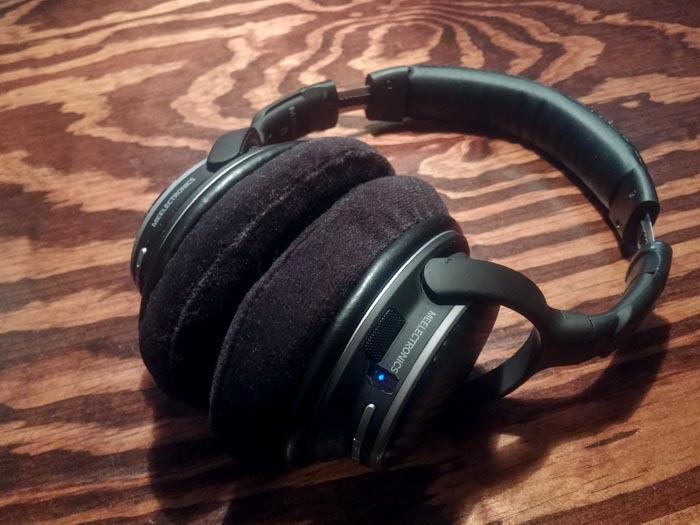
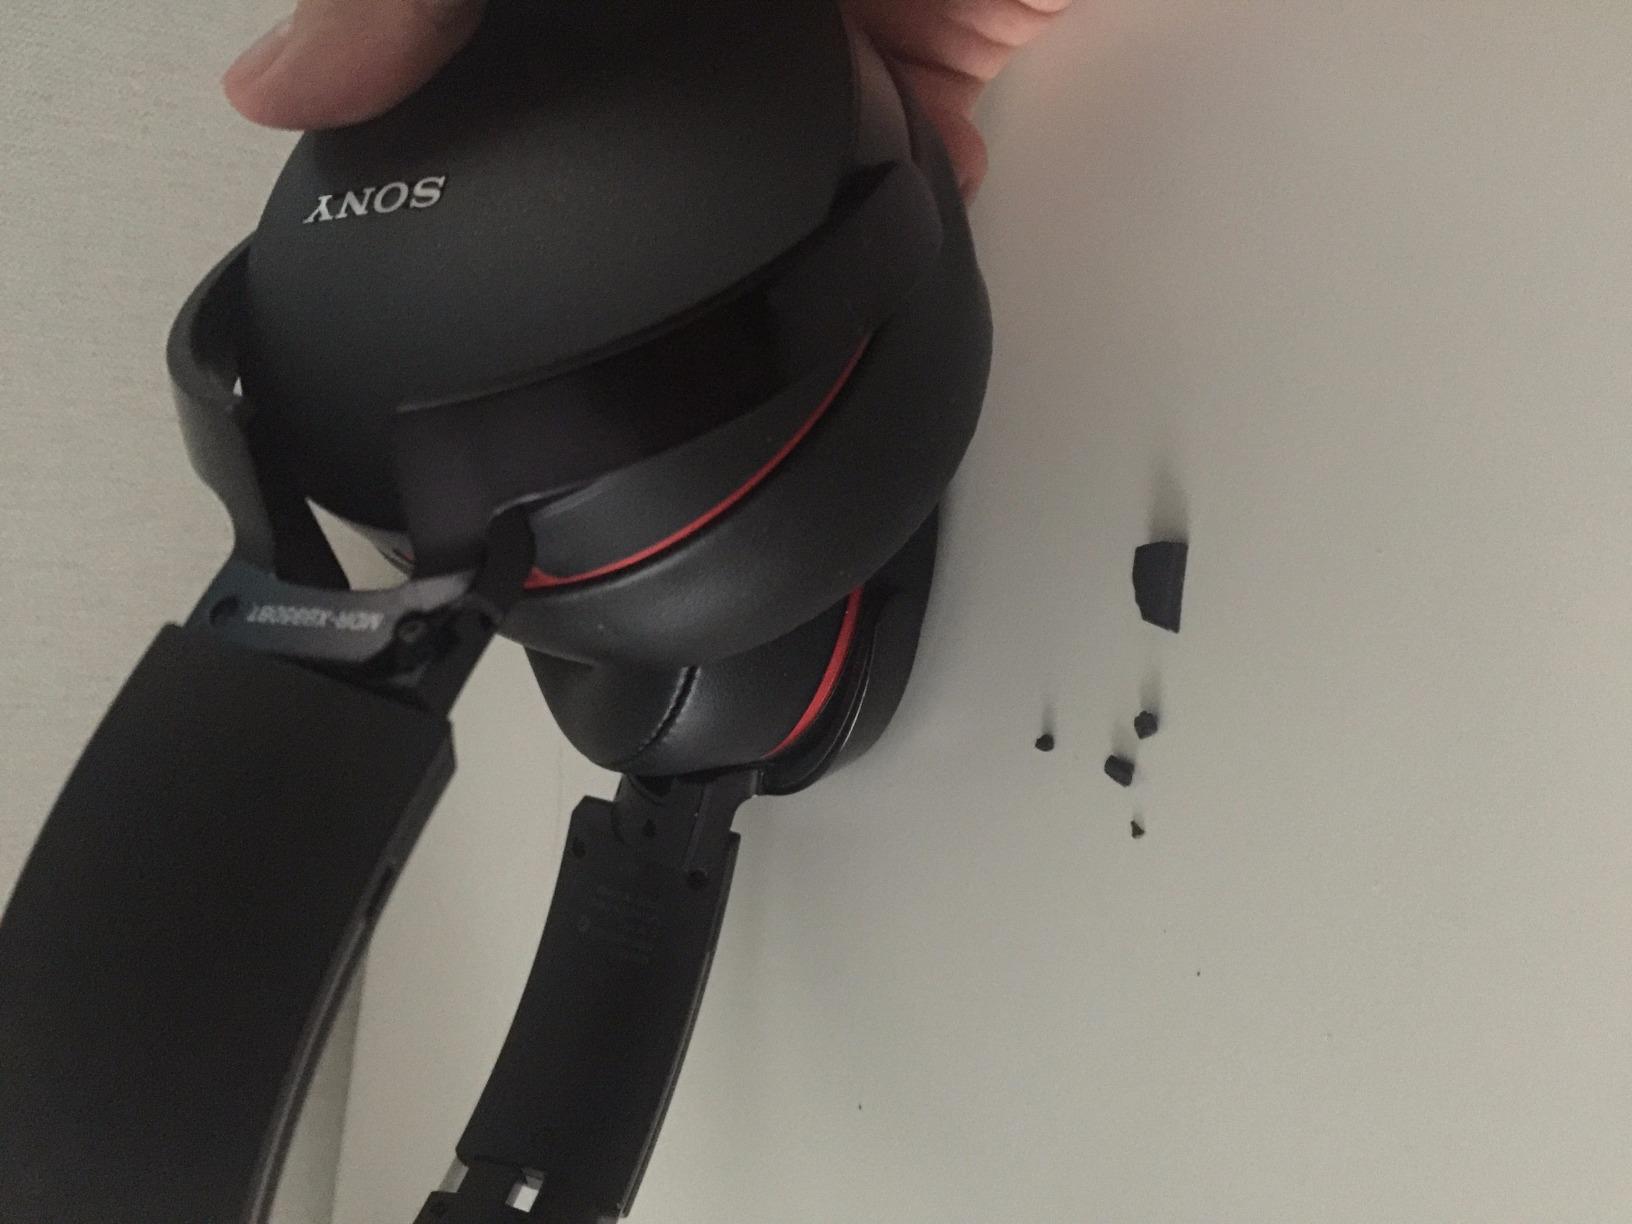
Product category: headphones
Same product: no